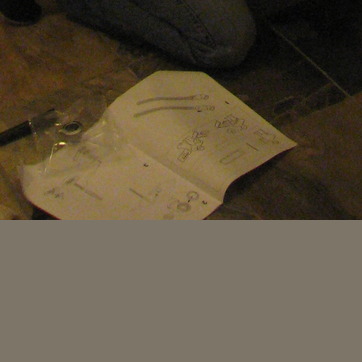
Material: paper